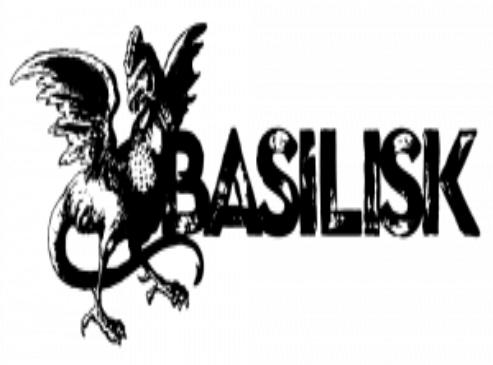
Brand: basilisk
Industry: Others